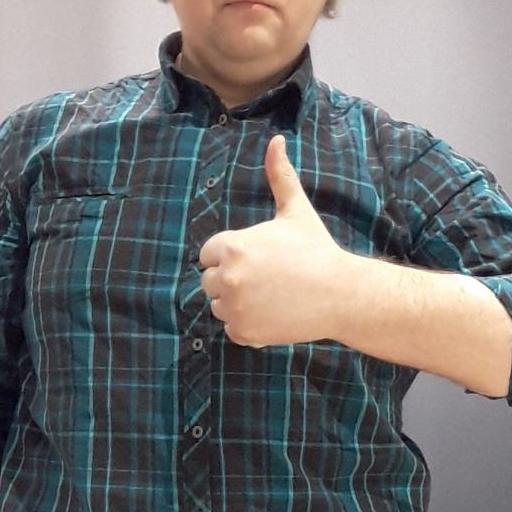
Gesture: like